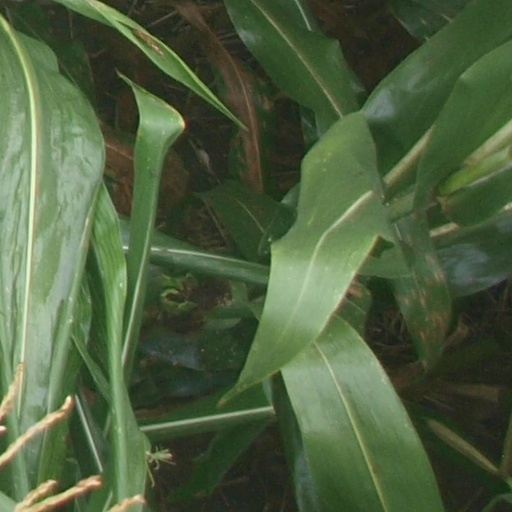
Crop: maize; corn